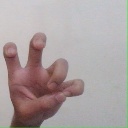
अक्षर: छ